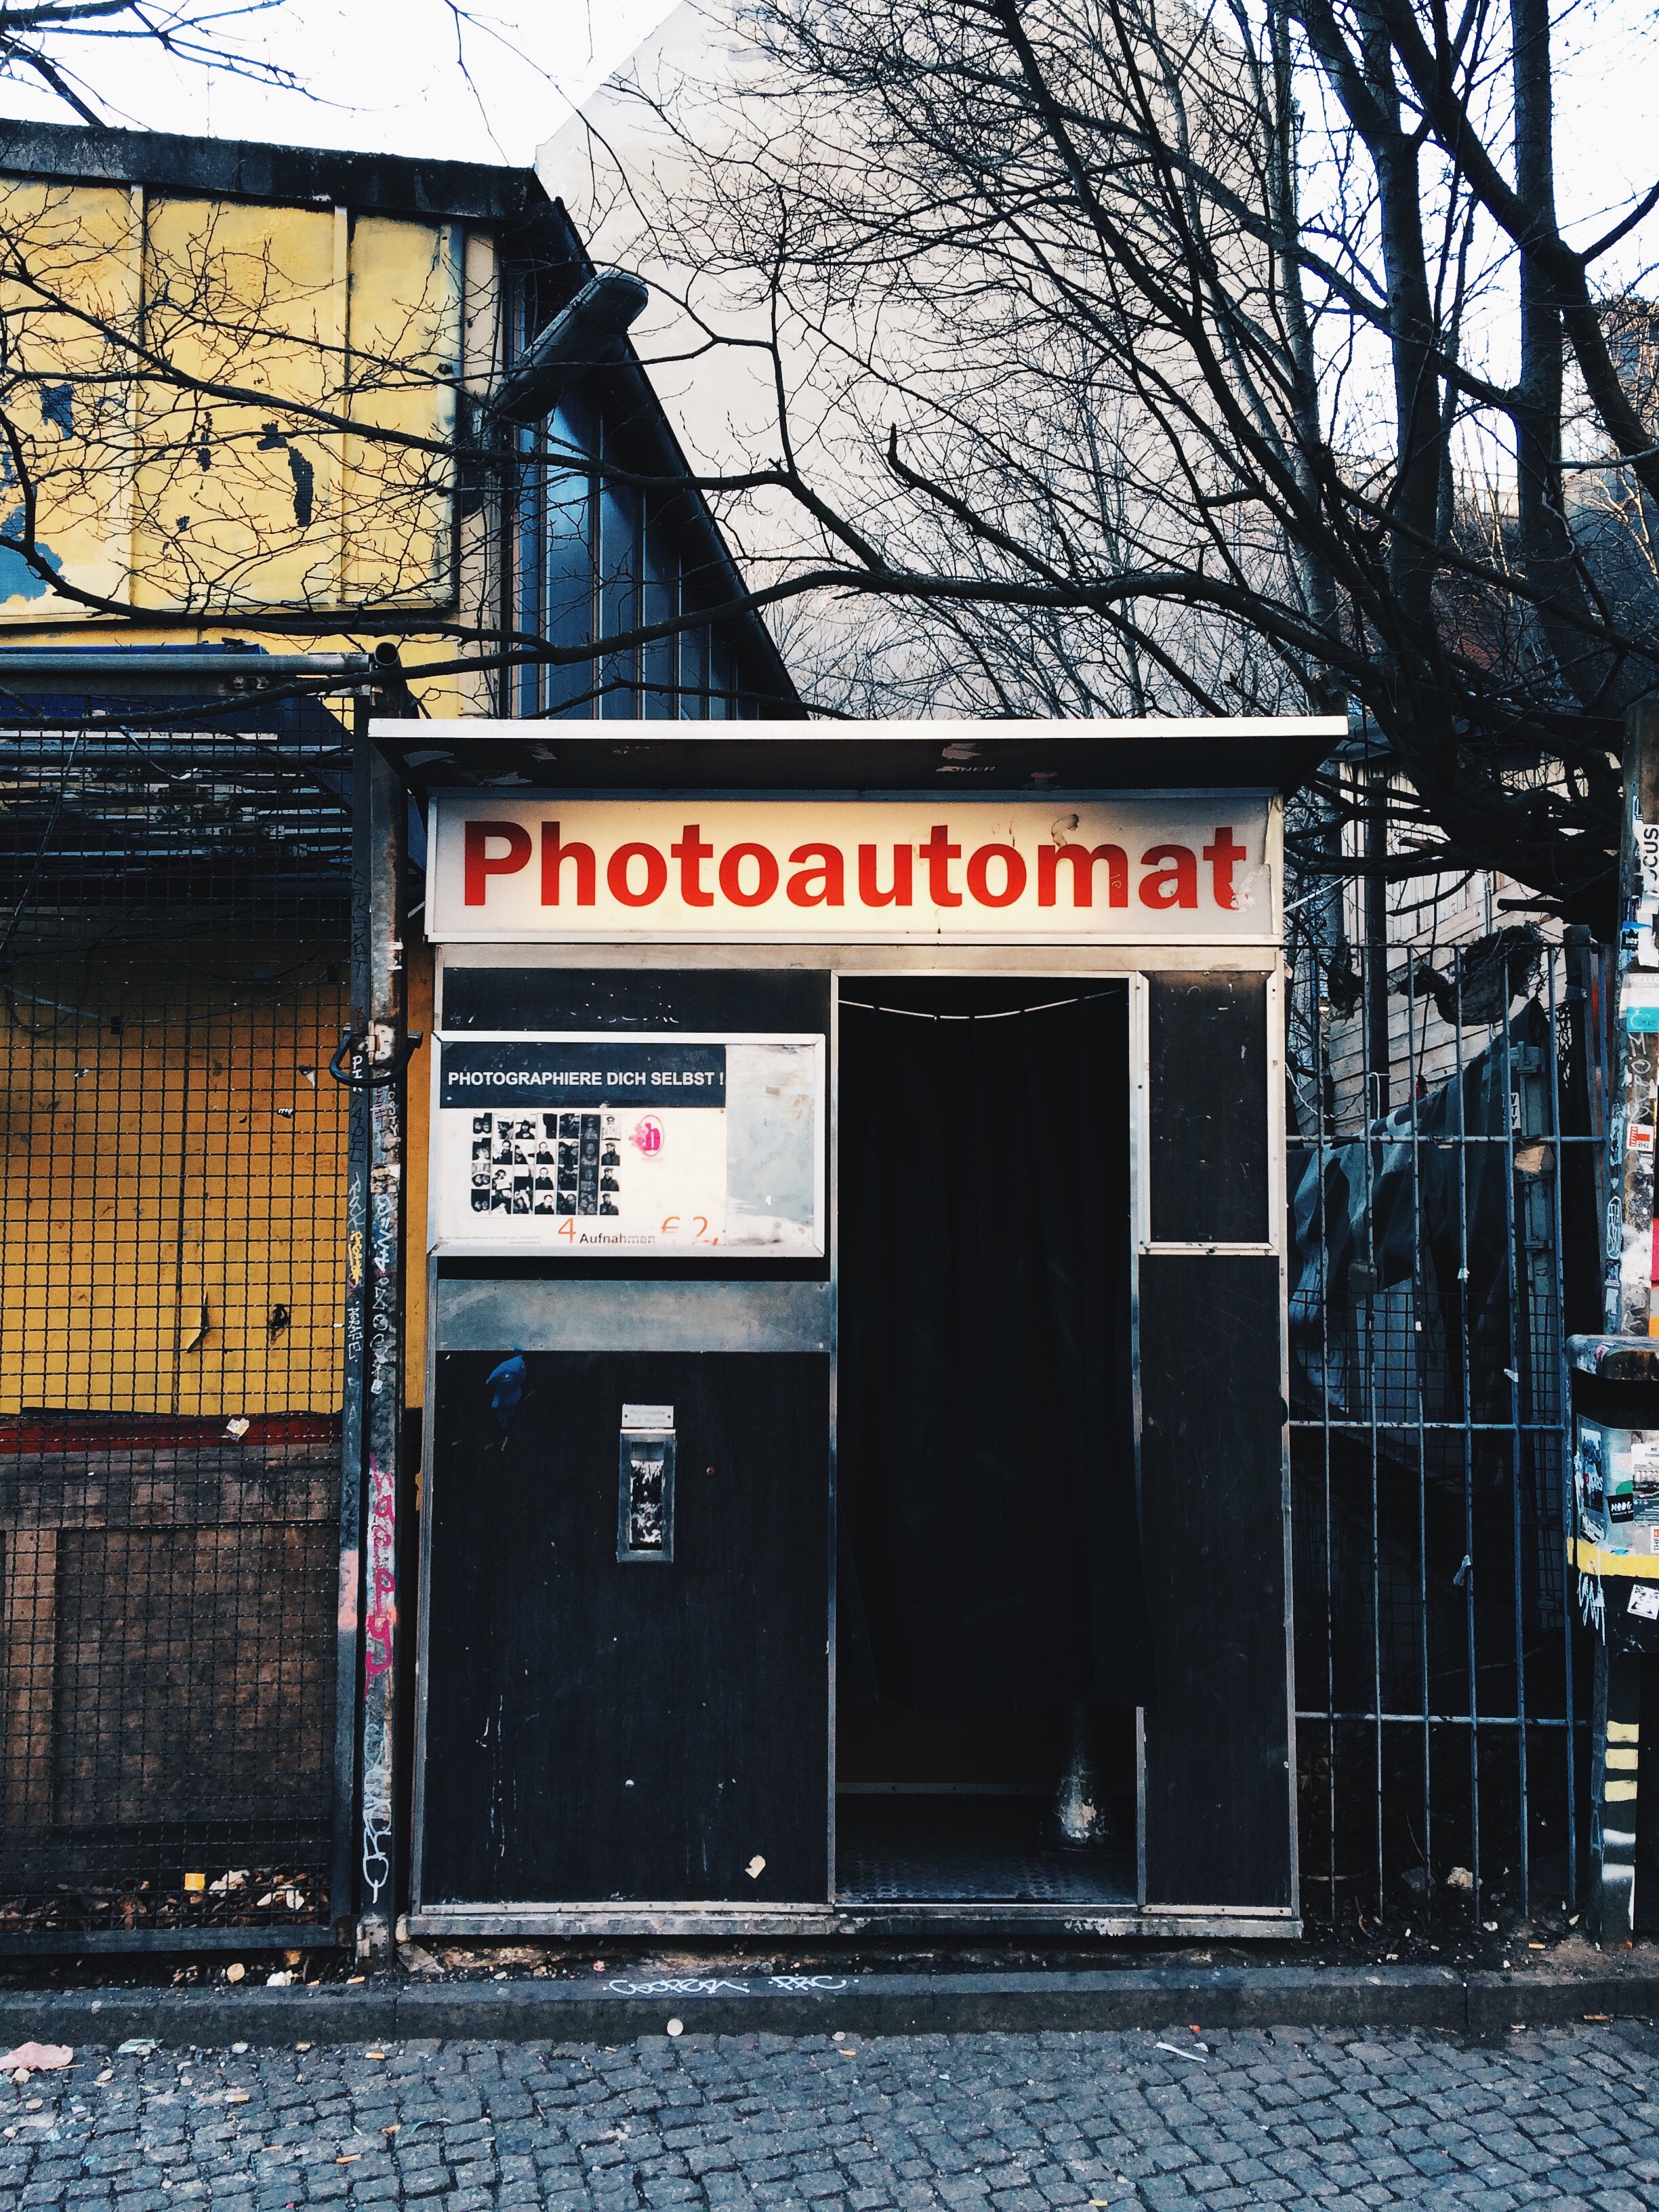
road, street, downtown, transport, vehicle, urban area